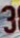
Number: 3